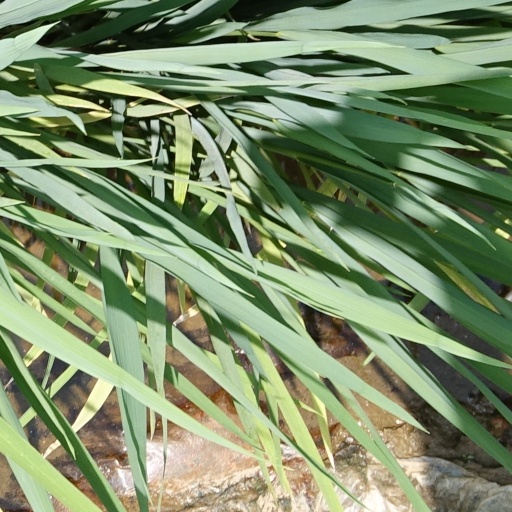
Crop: rice